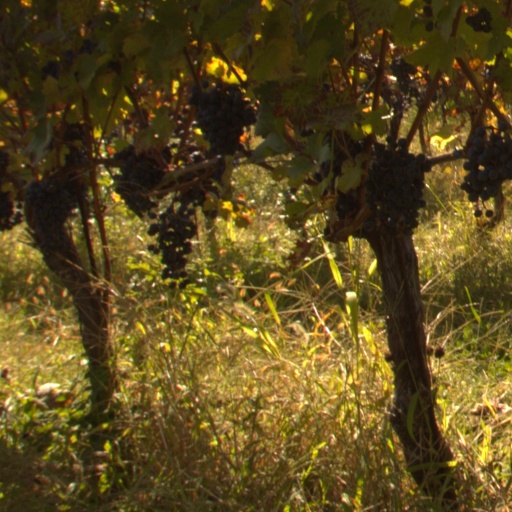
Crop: grape